Brattsevo

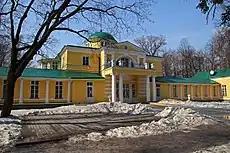
Brattsevo

Brattsevo is an area in Yuzhnoye Tushino District of North-Western Administrative Okrug of Moscow, Russia; formerly a country estate and a village. It is located near the confluence of the Bratovka and the Skhodnya Rivers.